Carrefour Planet

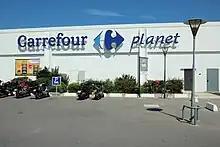
A Carrefour Planet store

Carrefour Planet was created as a "new-generation hypermarket", the hypermarkets were divided into 8 centers ; "marché" (Market), "bio", "surgélés" (frozen food), "beauté" (beauty), "mode", "bébé" (baby), "maison" (home) and loisirs-multimédia (leisure-multimedia) and proposed services such as day care, a barbershop or hairdressing services.